Caravelle Hotel

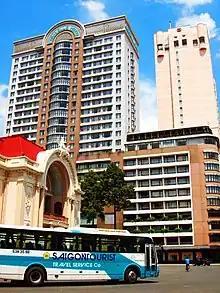
Caravelle Hotel, the expansion 1998 24-storey building on the left, and original 10-storey one on the right

The Caravelle Hotel Saigon is located in Ho Chi Minh City, Vietnam. The hotel was opened to the public on Christmas Eve 1959, when the city was known as Saigon. It was named after the Sud Aviation Caravelle, a jet airliner operated by the hotel's owner Air France at that time.